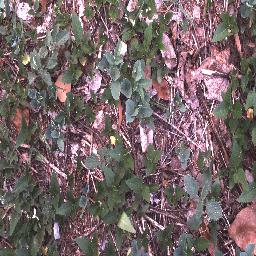
Label: negative